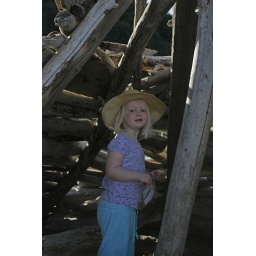
Lucy in a beach fort with a bag of newtons